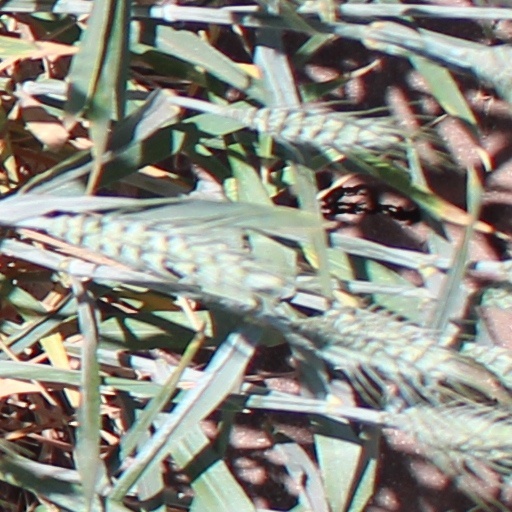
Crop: wheat